Pyramid of Nyuserre

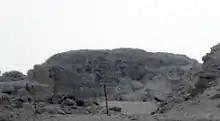
Lepsius XXV: A double pyramid built during Nyuserre's reign

The sister tomb, Lepsius XXV, is in close proximity to Lepsius XXIV. A superficial study of the tomb revealed that it was built during Nyuserre's reign. Excavations were conducted by Verner's archaeological team between 2001 and 2004. Verner had originally believed that the mortuary temple for this tomb was built on the western face of the pyramid, instead of the usual eastern one. His later excavations revealed that the pyramid lacked a mortuary temple altogether. It was revealed that the monument consisted of two pyramid tombs placed adjacent to each other. Both tombs are oblong-shaped, though the eastern tomb is larger than the western one. The tombs are oriented along a north–south axis. The owners and relations of these tombs remain unknown.